Leslie Groves

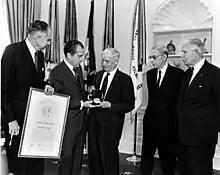
From left to right in a November 1969 photo: Glenn Seaborg, President Richard Nixon and the three awardees of the Atomic Pioneers Award: Vannevar Bush, James B. Conant, and Groves

Responsibility for nuclear power and nuclear weapons was transferred from the Manhattan District to the Atomic Energy Commission on 1 January 1947. On 29 January 1947, the Secretary of War, Robert P. Patterson, and the Secretary of the Navy, James V. Forrestal, issued a joint directive creating the Armed Forces Special Weapons Project (AFSWP) to control the military aspects of nuclear weapons. Groves was appointed its chief on 28 February 1947. In April, AFSWP moved from the New War Department Building to the fifth floor of the Pentagon. Groves had already made a start on the new mission by creating Sandia Base in 1946.